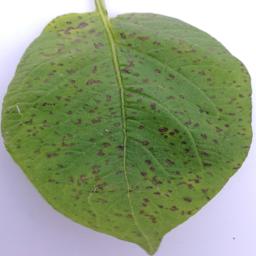
Etiqueta: Tizon_Temprano